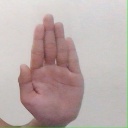
अक्षर: ध